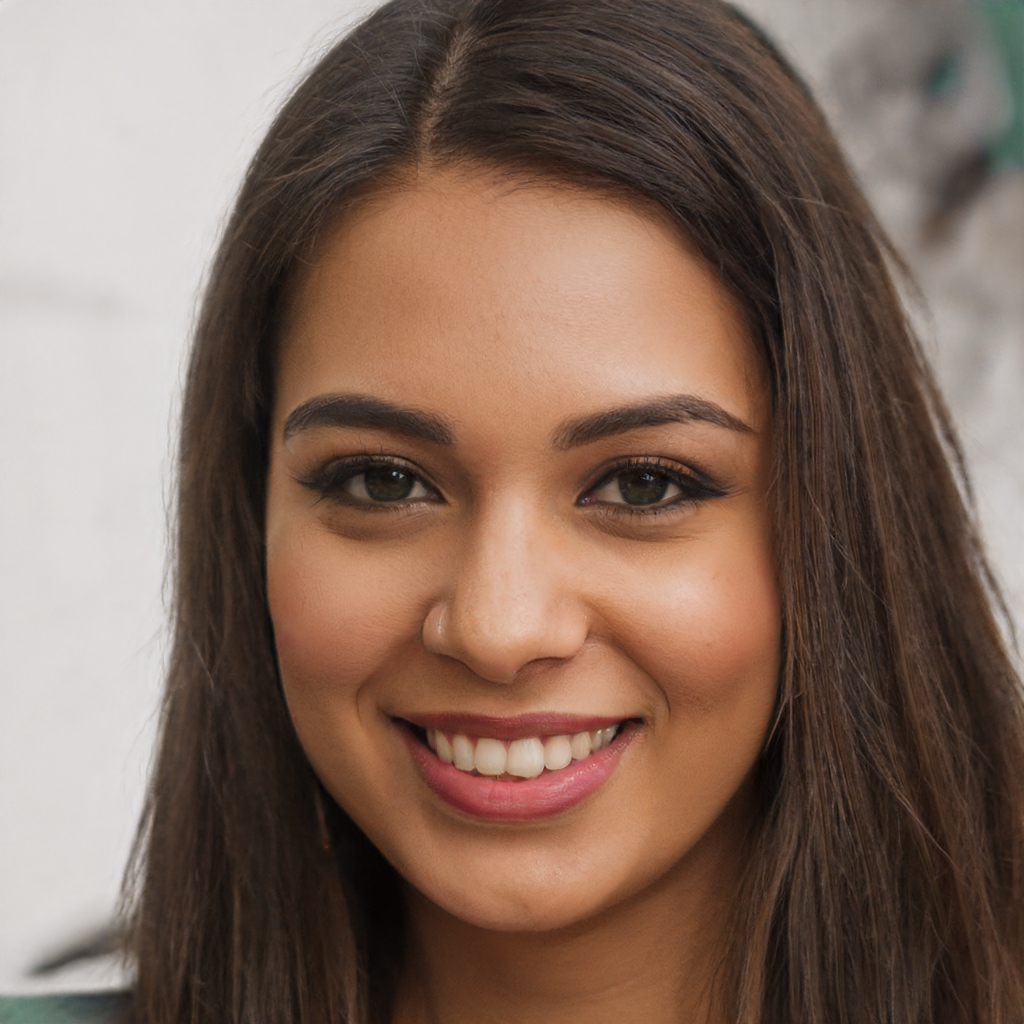
Gender: Female